Quiff

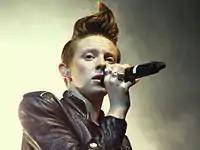
Elly Jackson of La Roux wearing her hair in a quiff

The quiff is a hairstyle that combines the 1950s pompadour hairstyle, the 1950s flattop, and sometimes a mohawk. It was born as a post-war reaction to the short and strict haircuts for men. The hairstyle was a staple in the British Teddy Boy movement, but became popular again in Europe in the early 1980s and experienced a resurgence in popularity during the 1990s.